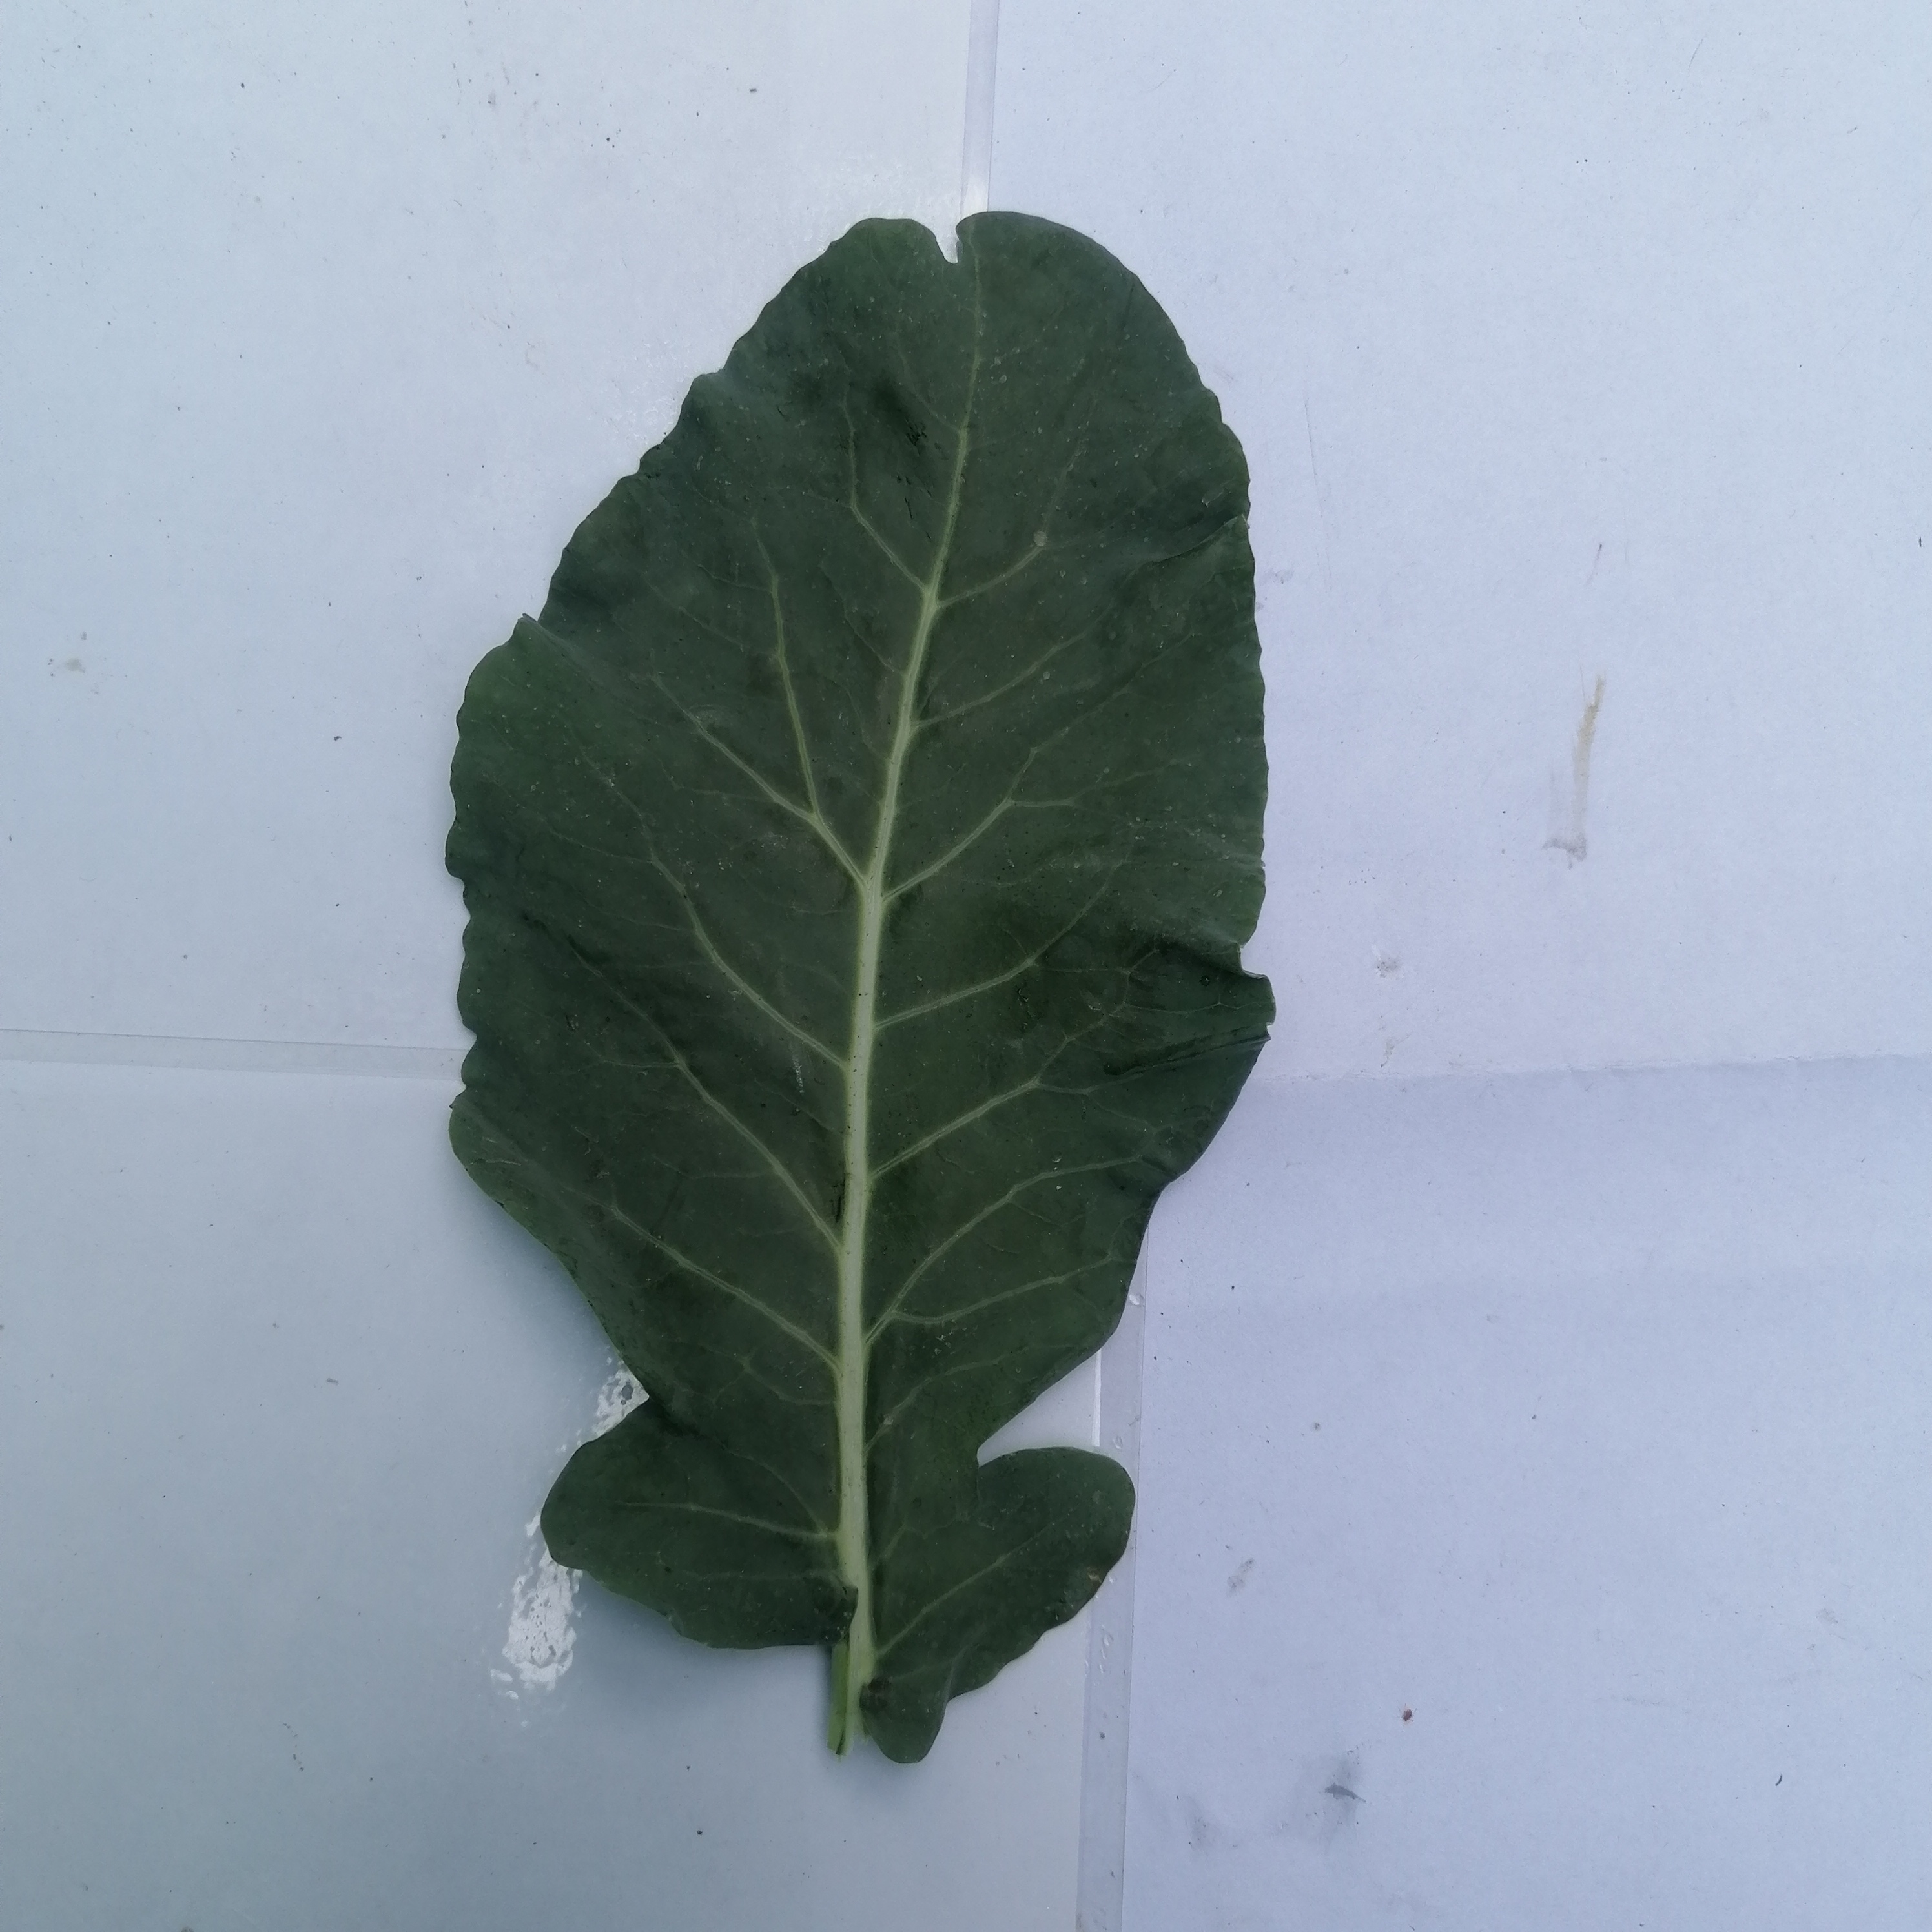
Label: Healthy